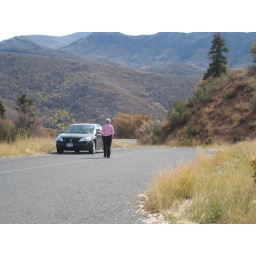
Nancy in the road with rental car